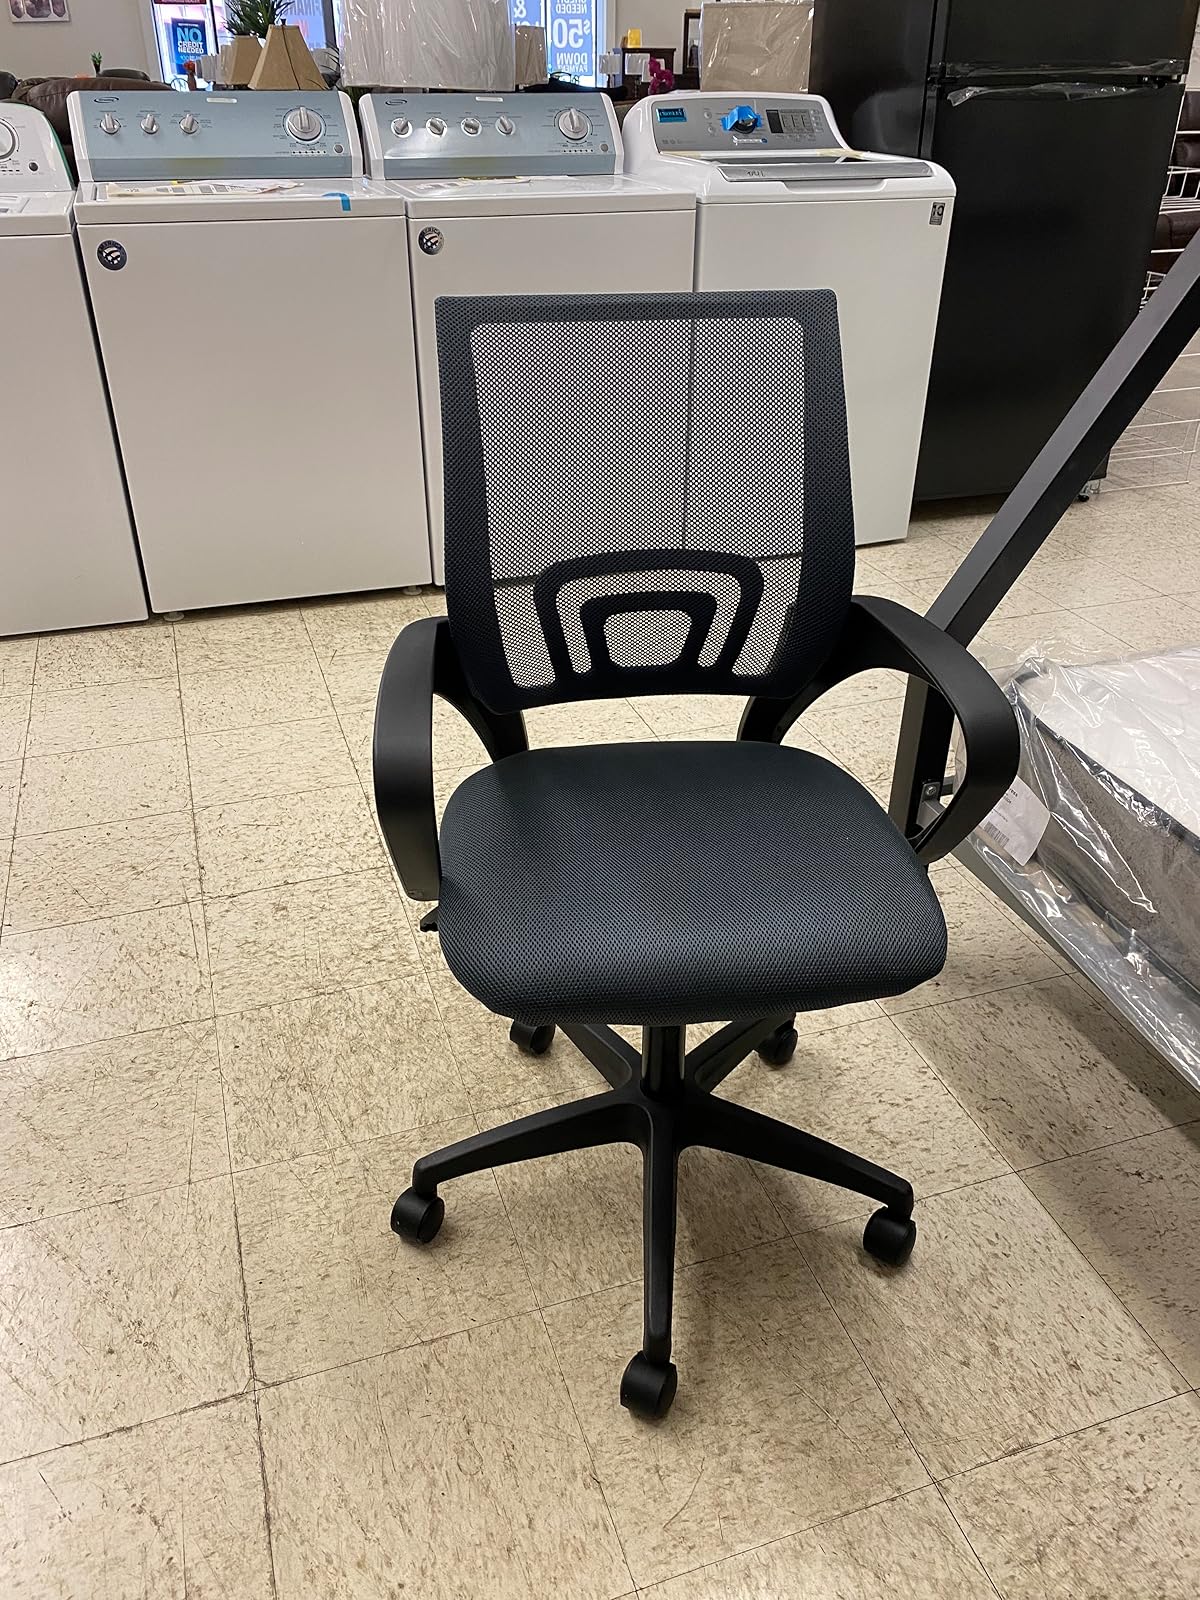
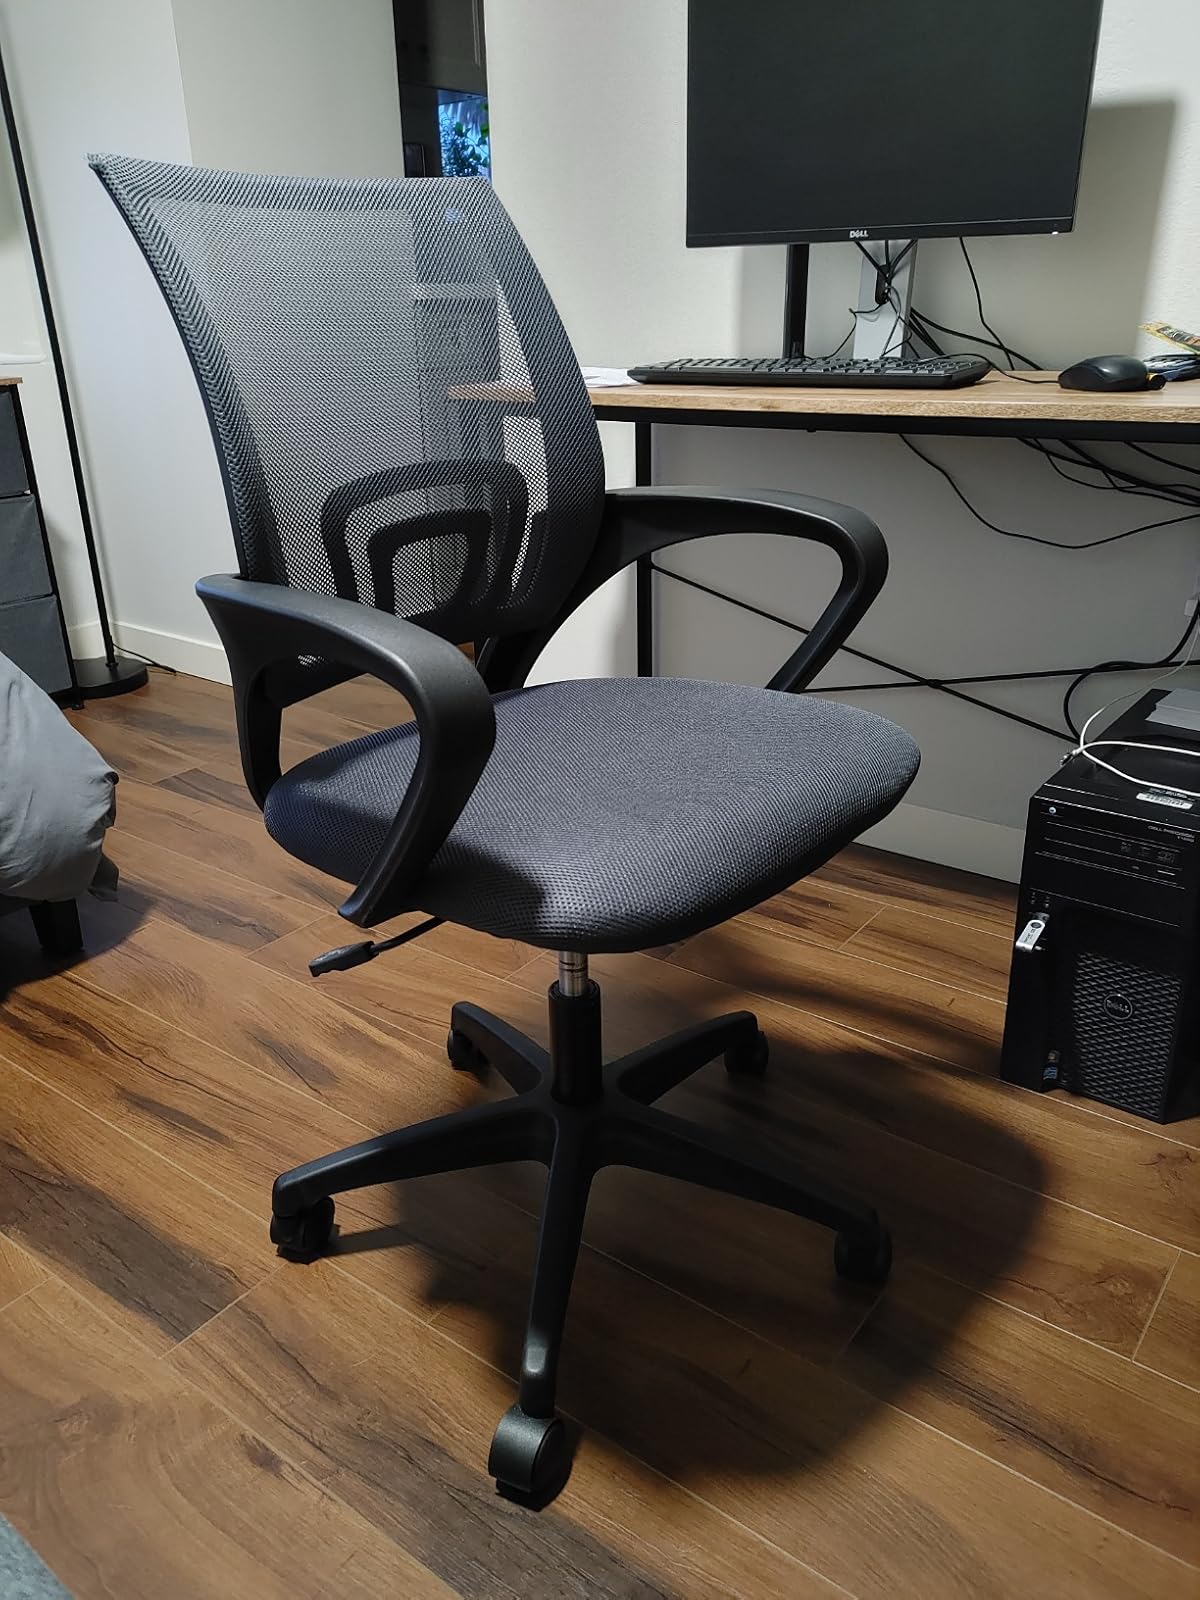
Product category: items_chair
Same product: yes